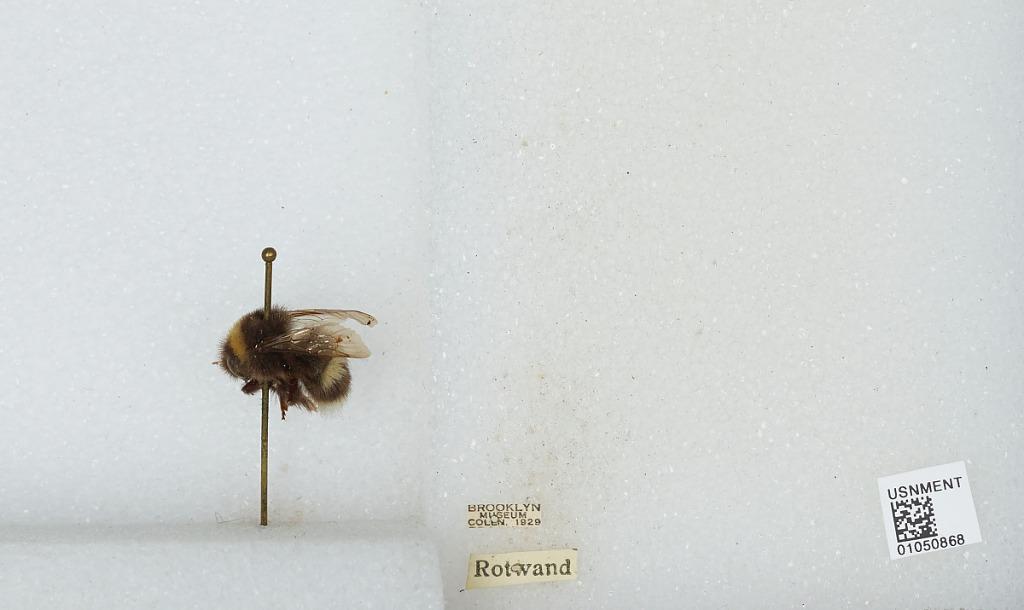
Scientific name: Bombus sp.
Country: Germany
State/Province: Bavaria
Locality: Rotwand
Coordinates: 47.6501, 11.935